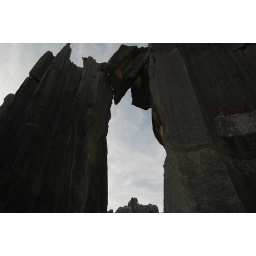
the sky &amp;amp; rock with the image shooting upward to create pressure in this photograph.